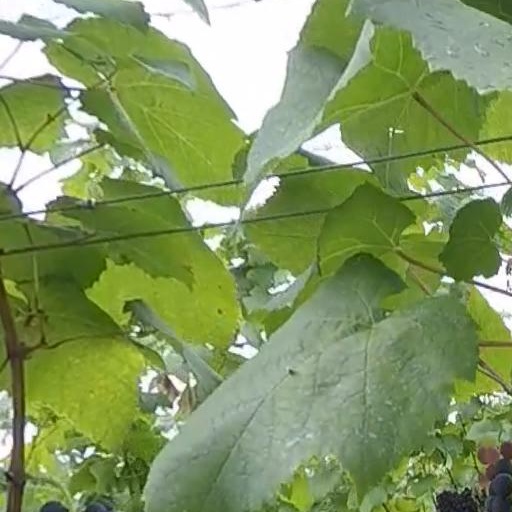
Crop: grape